Robert Black (serial killer)

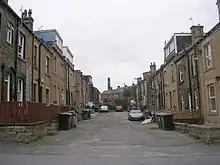
Brunswick Place, Morley. Sarah Harper is believed to have been abducted from one of the alleyways leading to this street on 26 March 1986.

At about 7:50 p.m. on 26 March 1986, 10-year-old Sarah Jayne Harper disappeared from the Leeds suburb of Morley, having left her home to buy a loaf of bread from a corner shop 100 yards (91 metres) from her home. The owner of the shop confirmed that Harper had bought a loaf of Warburtons bread and two packets of crisps from her at approximately 7:55 pm—also returning two empty glass lemonade bottles to collect a 20 pence deposit—before leaving her shop. The shopkeeper also recollected that an overweight, balding man had briefly entered the shop moments after Harper, before leaving as the child made her purchases.